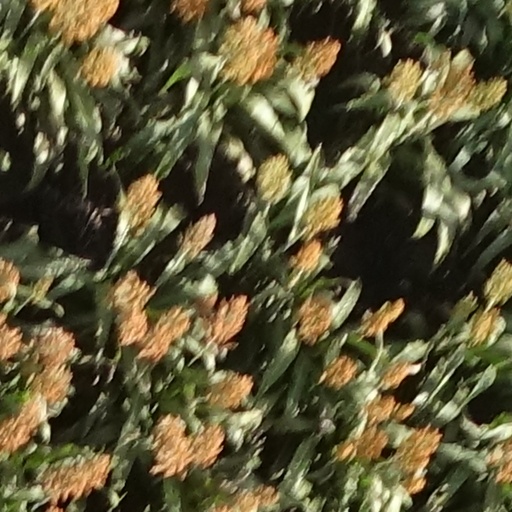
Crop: sorghum